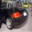
Label: automobile